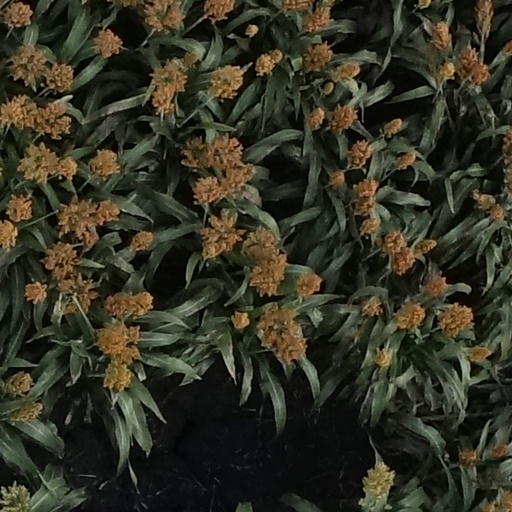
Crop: sorghum